Joe Coleman (baseball, born 1947)

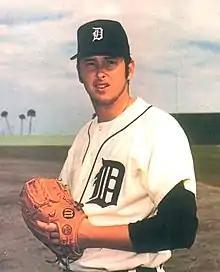
Coleman in 1975

Joseph Howard Coleman (February 3, 1947 – July 9, 2025) was an American baseball player. He played professional baseball as a pitcher from 1965 to 1982, including 15 seasons in Major League Baseball with the Washington Senators (1965–70), Detroit Tigers (1971–76), Chicago Cubs (1976), Oakland Athletics (1977–78), Toronto Blue Jays (1978), San Francisco Giants (1979), and Pittsburgh Pirates (1979). He compiled a 142–135 win–loss record and 3.70 earned run average (ERA) in 484 major league games.